La Quinta, California

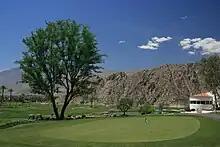
La Quinta Country Club

La Quinta is the site of the first Wal-Mart Supercenter in California. Many residents work for the tourist industries in hotels, resorts, golf courses, and nearby casinos. Service industry jobs relate to the construction, hotel, landscaping, and retail industries. La Quinta has sought to attract professional businesses, and has benefited from neighboring cities' growth. The city's downtown commercial district is officially known as The Village. The Village District includes private commercial developments such as Old Town and Plaza Calle Tampico, and contain professional offices, the city museum, small tourist-oriented shops and boutiques, and restaurants. Old Town La Quinta is a commercial real estate development of 30 cafes, shops, boutiques, salons, services, and offices.